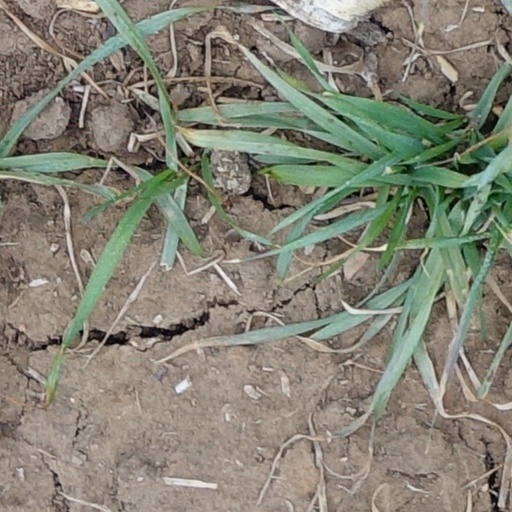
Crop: wheat